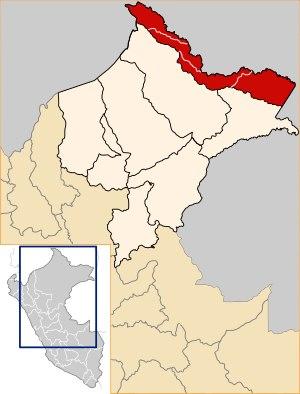
La Province de Putumayo est une des huit provinces de la Région de Loreto au nord du Pérou.